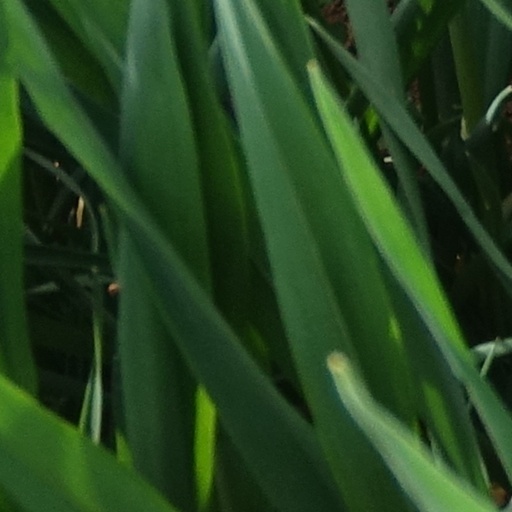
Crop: wheat